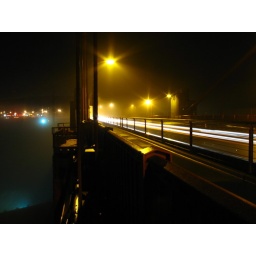
foggy driving conditions in the early morning on the golden gate bridge - san francisco, california